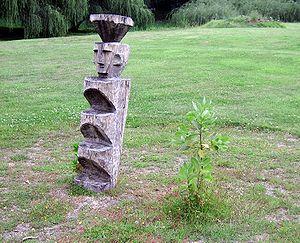
Les Mapuches sont un groupe ethnique et peuple autochtone du Chili et d'Argentine formant plusieurs communautés, connues également sous le nom d'Araucans. Au sens strict, le terme Mapuches désigne les Amérindiens habitant l’Araucanie ou Arauco, coïncidant grosso modo à l’actuelle région administrative chilienne d'Araucanie, c’est-à-dire les Araucans et leurs descendants ; dans un sens plus large, le terme englobe tous ceux qui parlent, ou parlaient naguère, la langue mapuche ou mapudungun, y compris divers groupes autochtones ayant subi entre les XVIIᵉ et XIXᵉ siècles le processus dit d’araucanisation par suite de l’expansion araucane à partir de l’Araucanie originelle vers des zones sises à l’est de la cordillère des Andes.